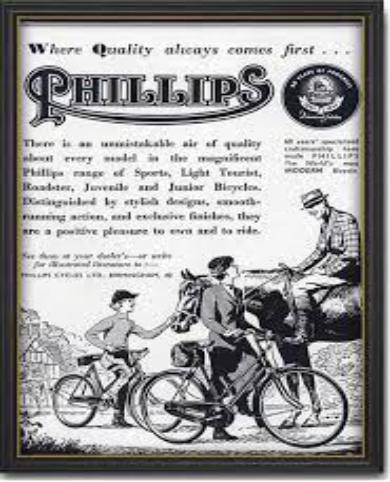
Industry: Transportation